Junggar Basin

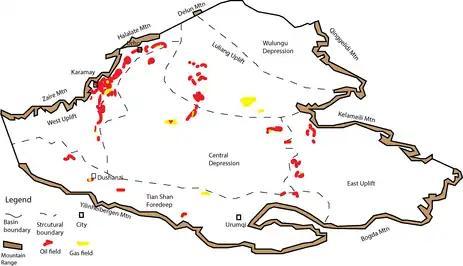
The schematic map shows the distribution of oil and gas fields in the Junggar Basin. Mostly accumulated in West Uplift area. Modified from Zhang et al. (2015).

Junggar Basin contains the third-largest petroleum reservoirs in China. About two-thirds of oil can be found in the Karamay-Urho monocline area. There was formed in Carboniferous deep-sea sedimentary rocks and lake sedimentary layers from Permian to Tertiary. For Carboniferous oil and gas deposits in this area, they were moved upward and accumulated in the Permian period and Mesozoic era sandstones. Then, the layers altered as the structural trap locations by tectonic activities in the later stage. Petroleum is dominant in Karamay, Baikouquan, Urho, Dushanzi, and Qigu. The oil and gas fields can be found on Tertiary Dushanzi sandstone. Besides, gas fields are found in the Karamay as well as the inland region of the basin.